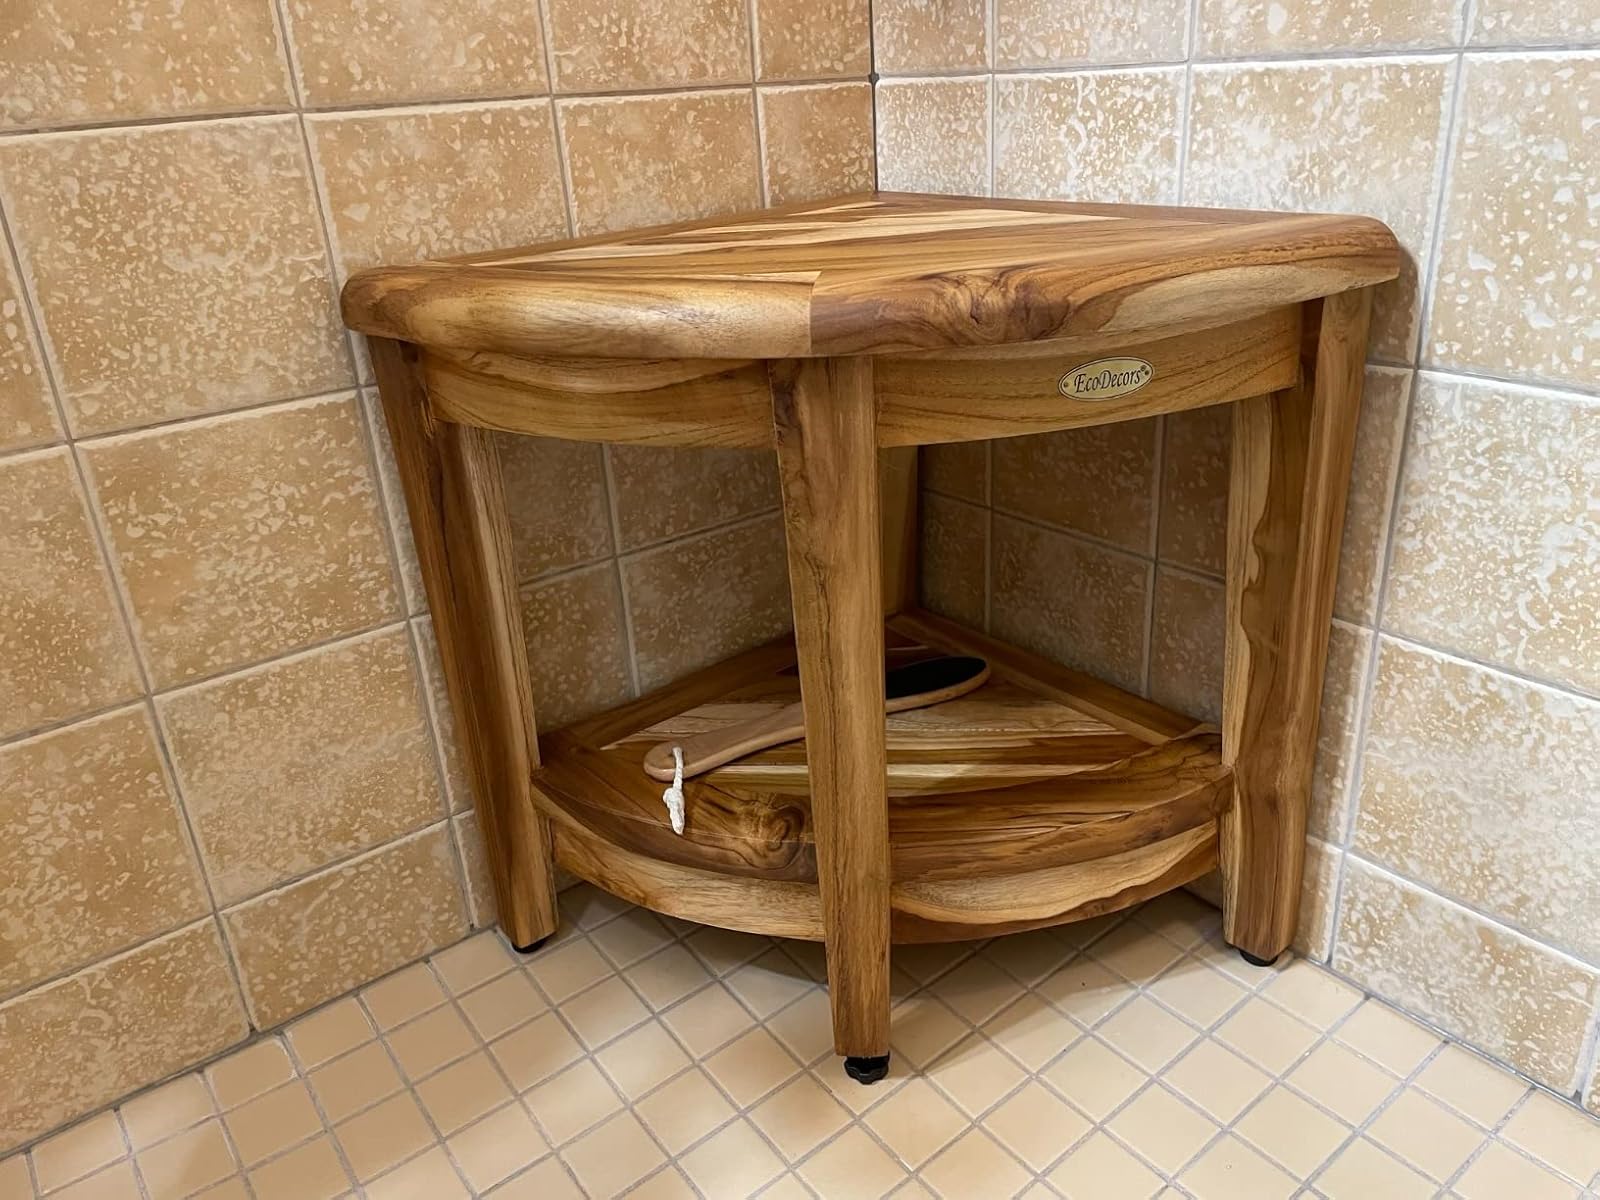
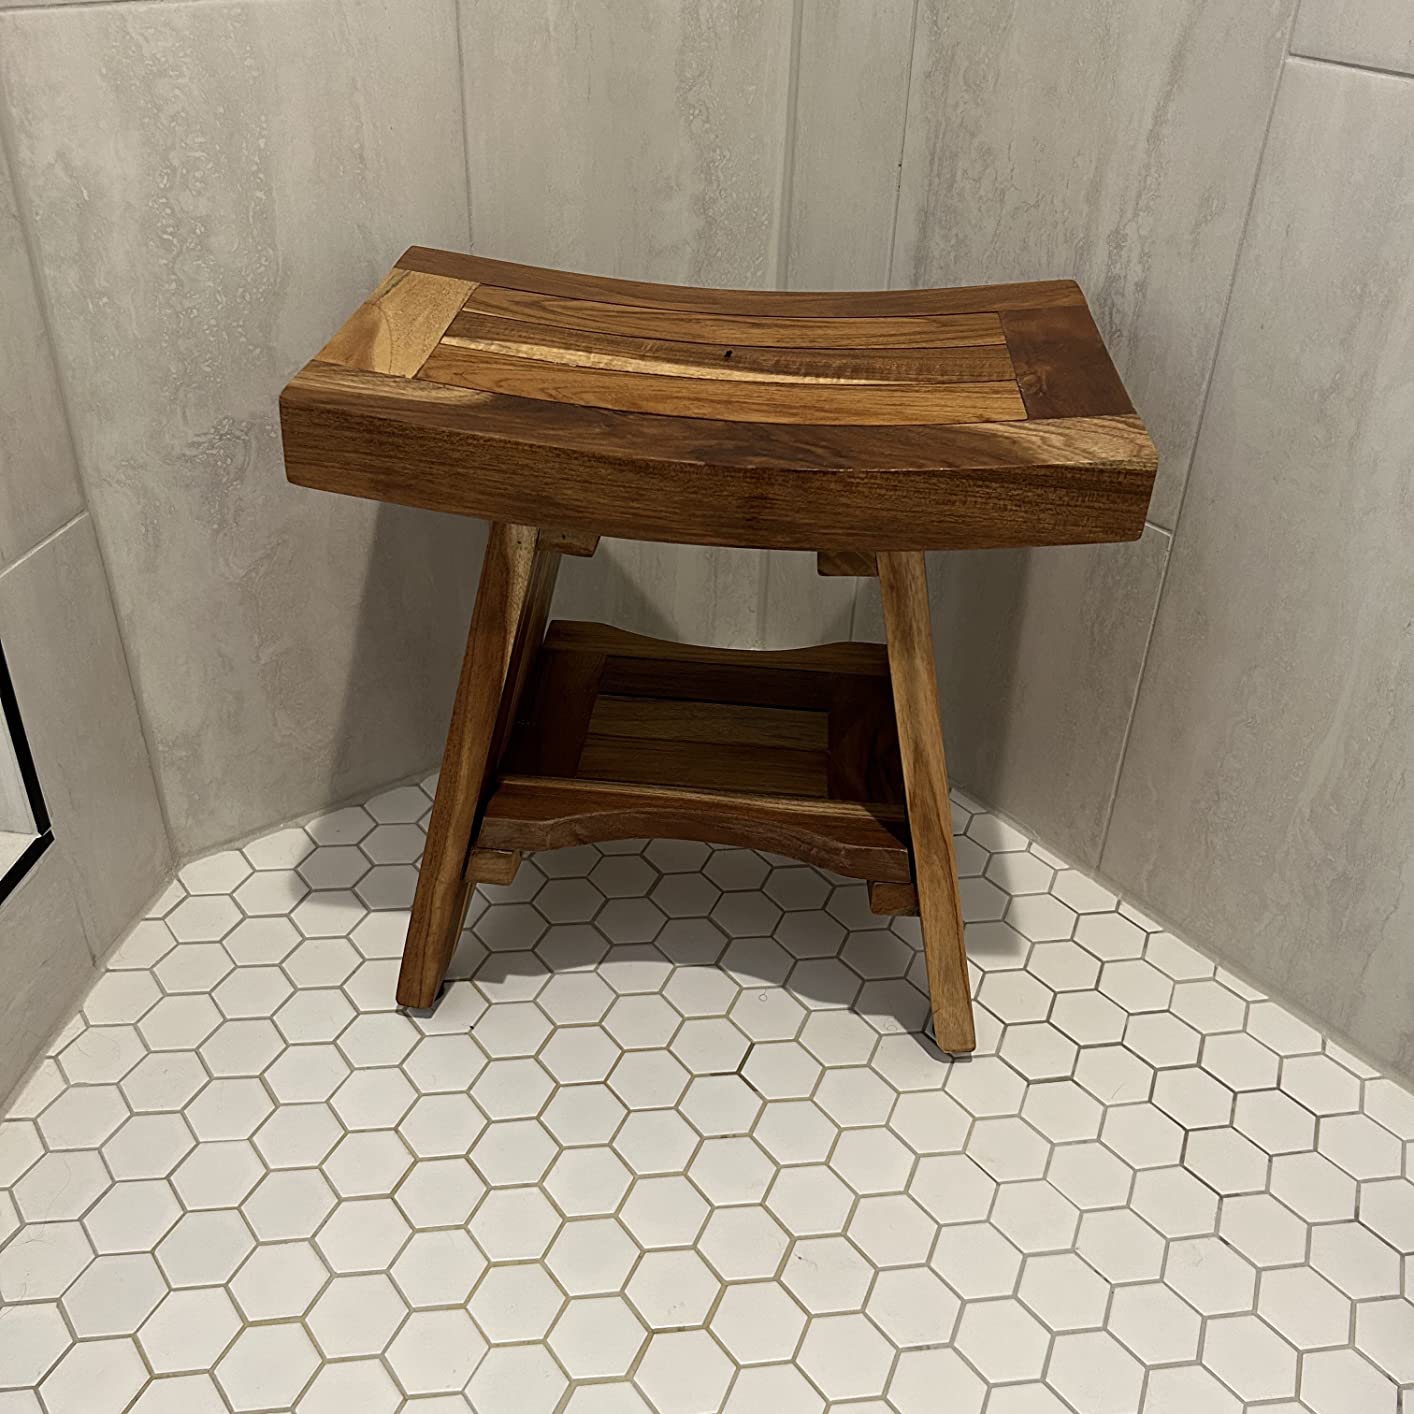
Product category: stool
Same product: no